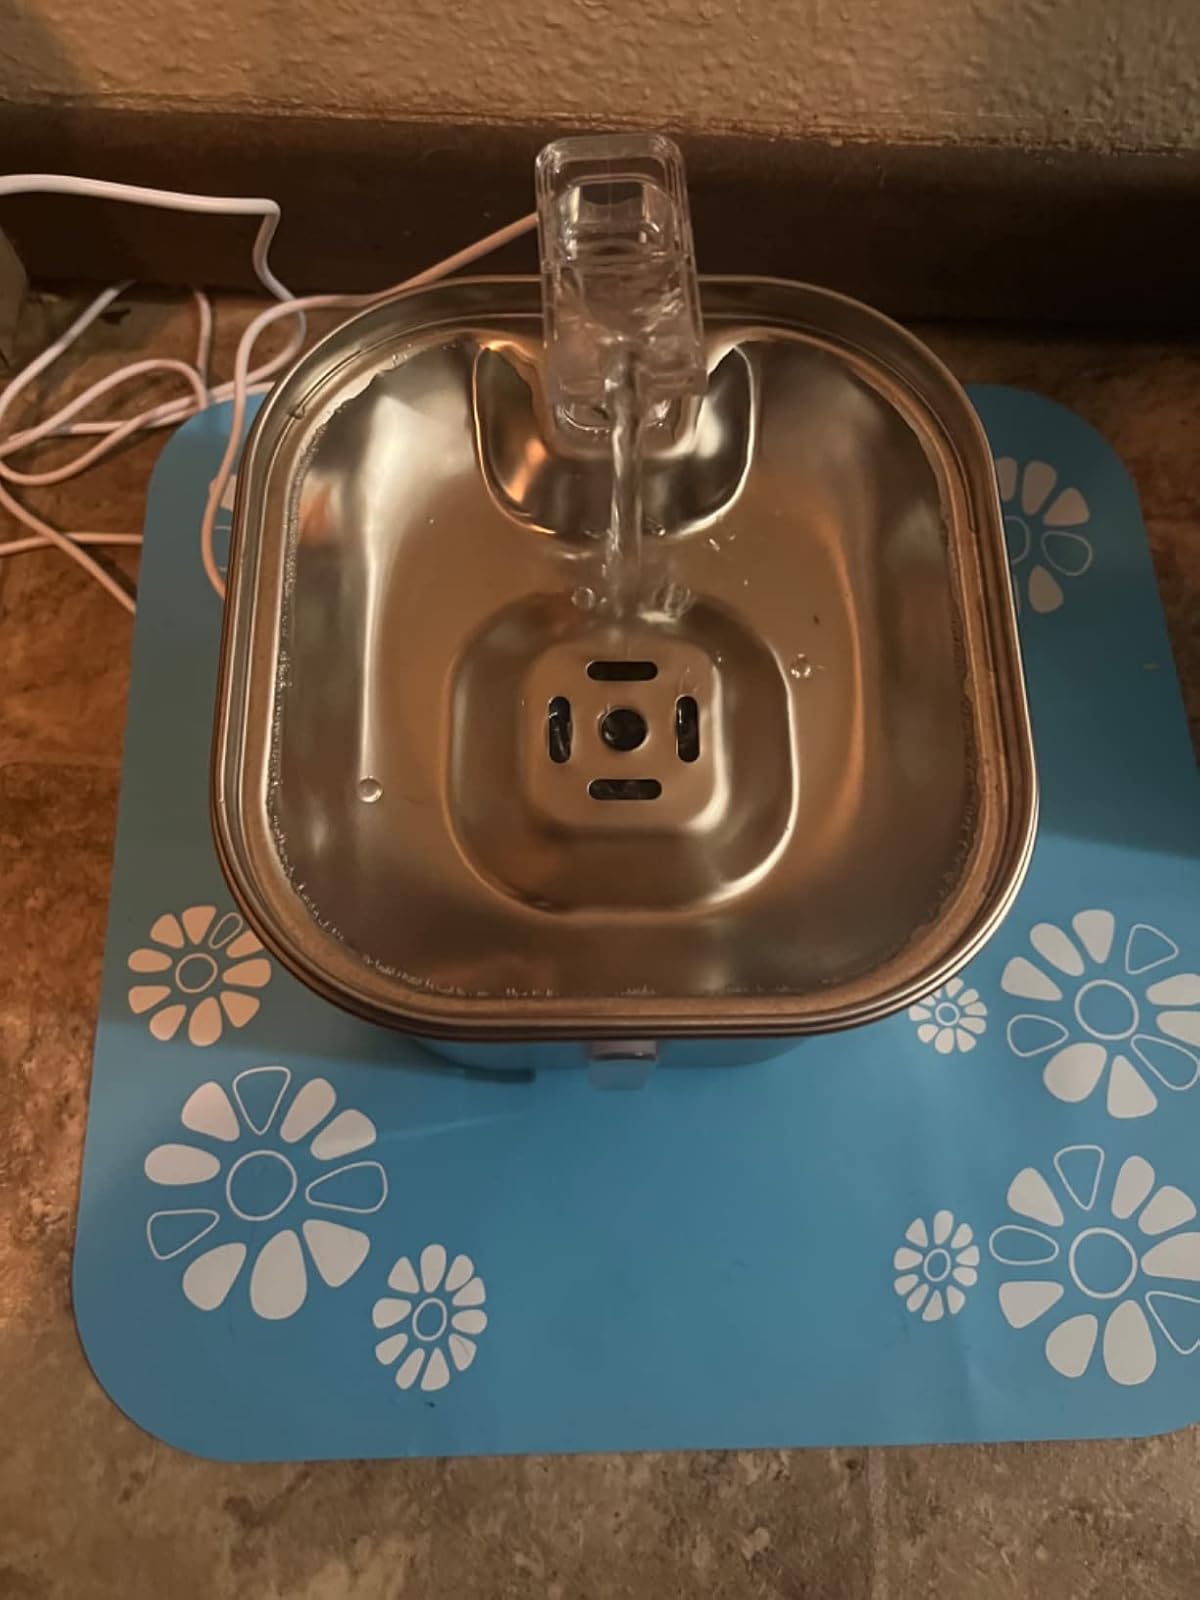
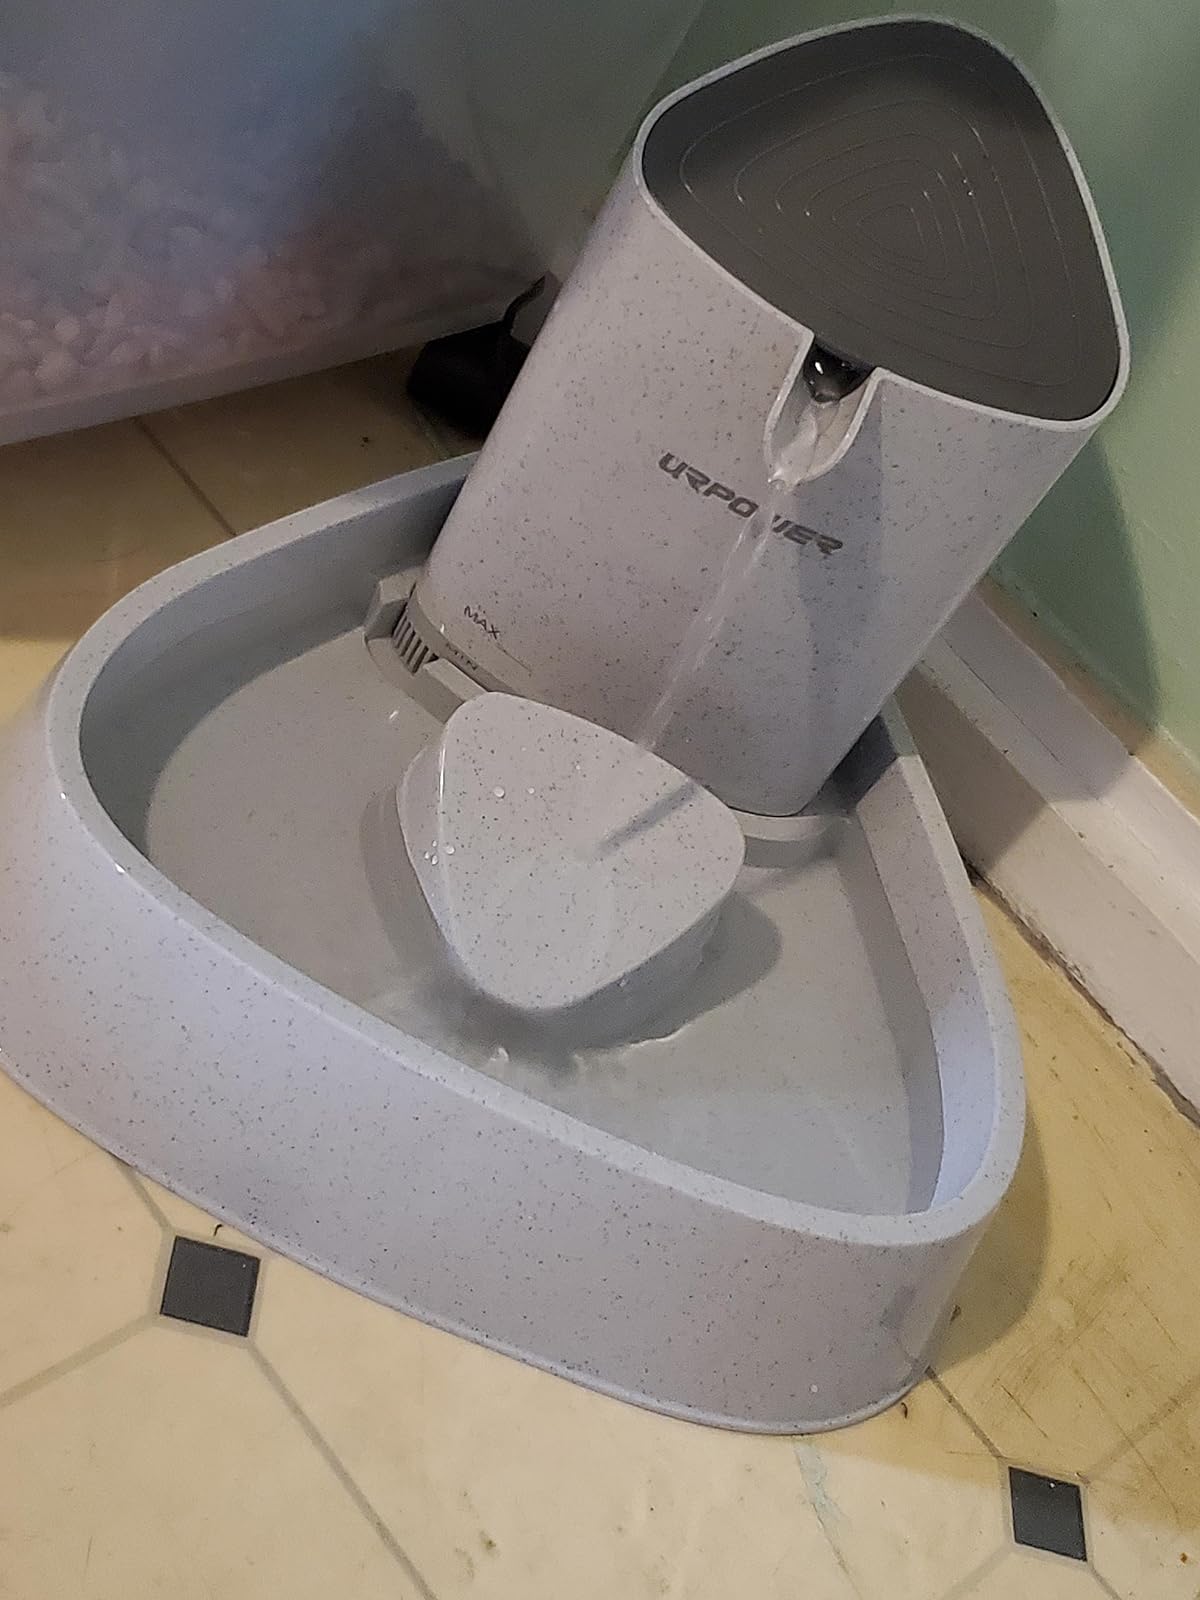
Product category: items_bowl
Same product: no